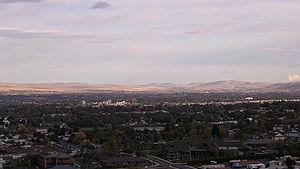
Yakima est une ville américaine, siège du comté de Yakima, dans l'État de Washington.